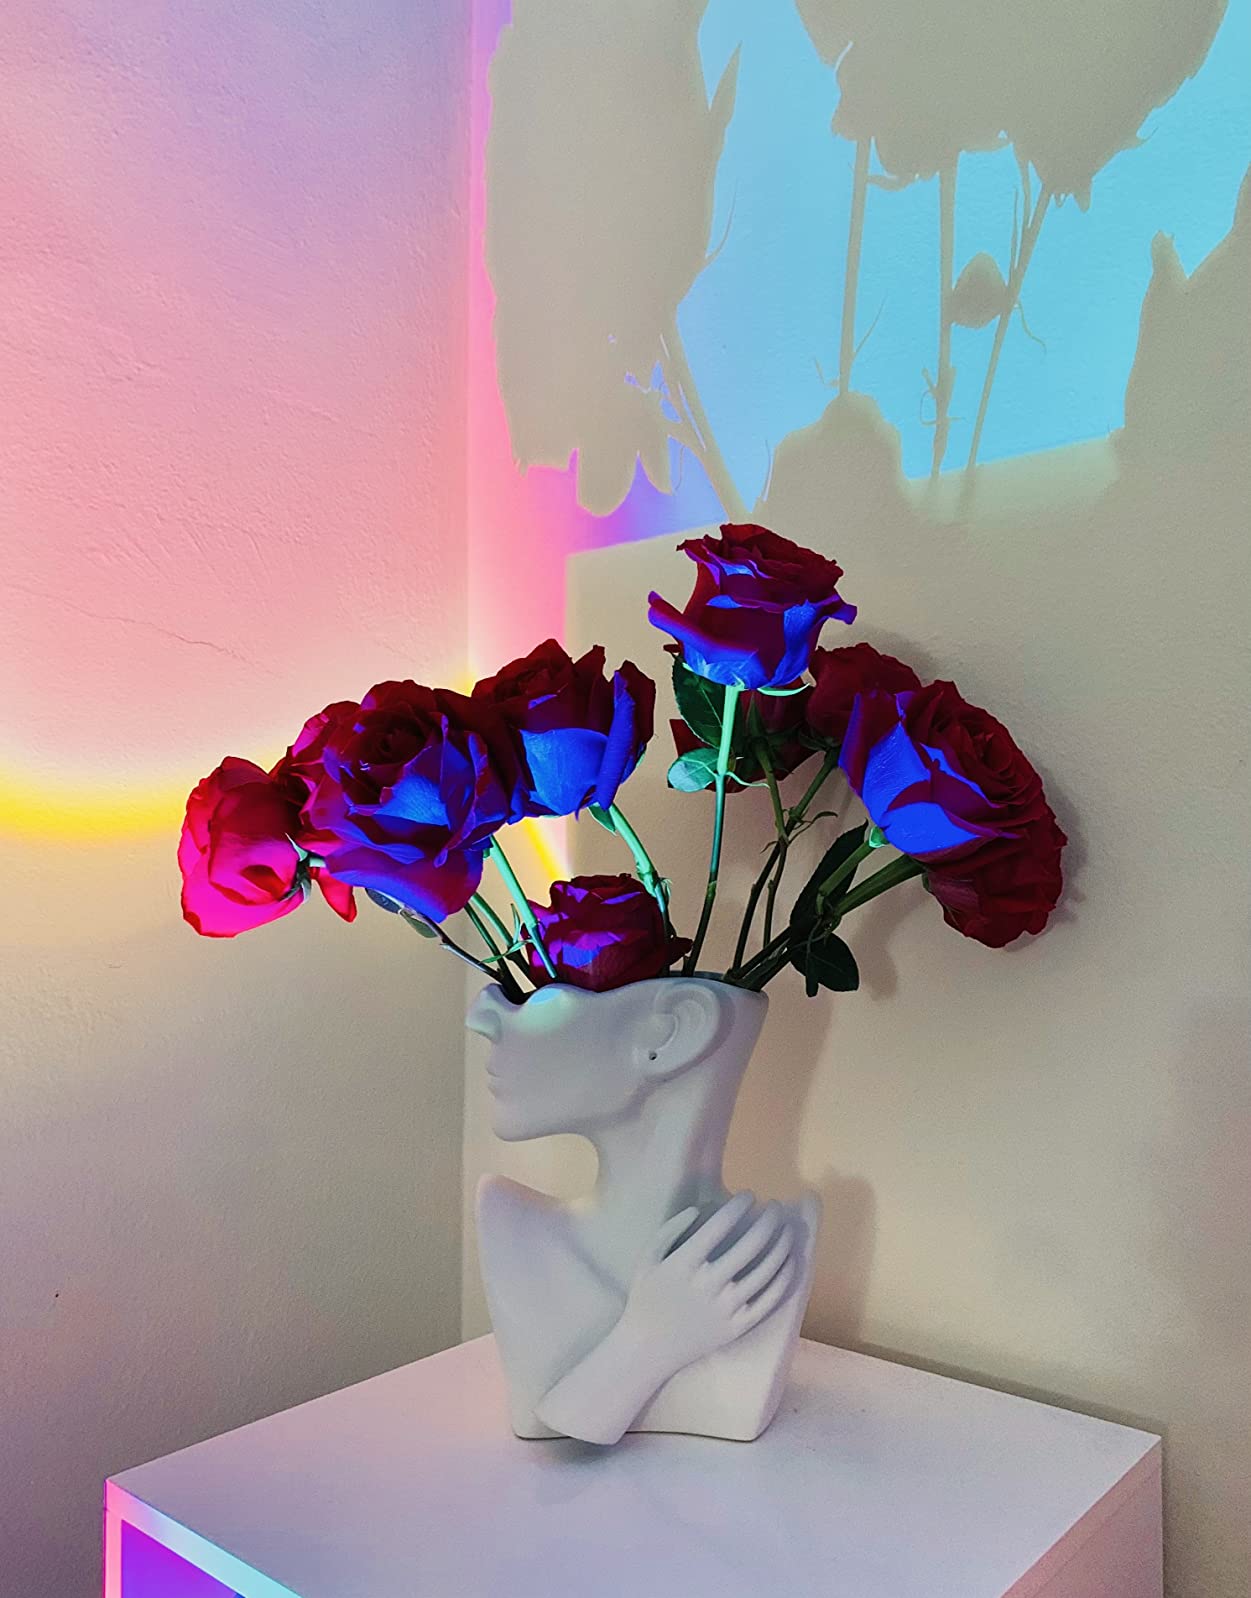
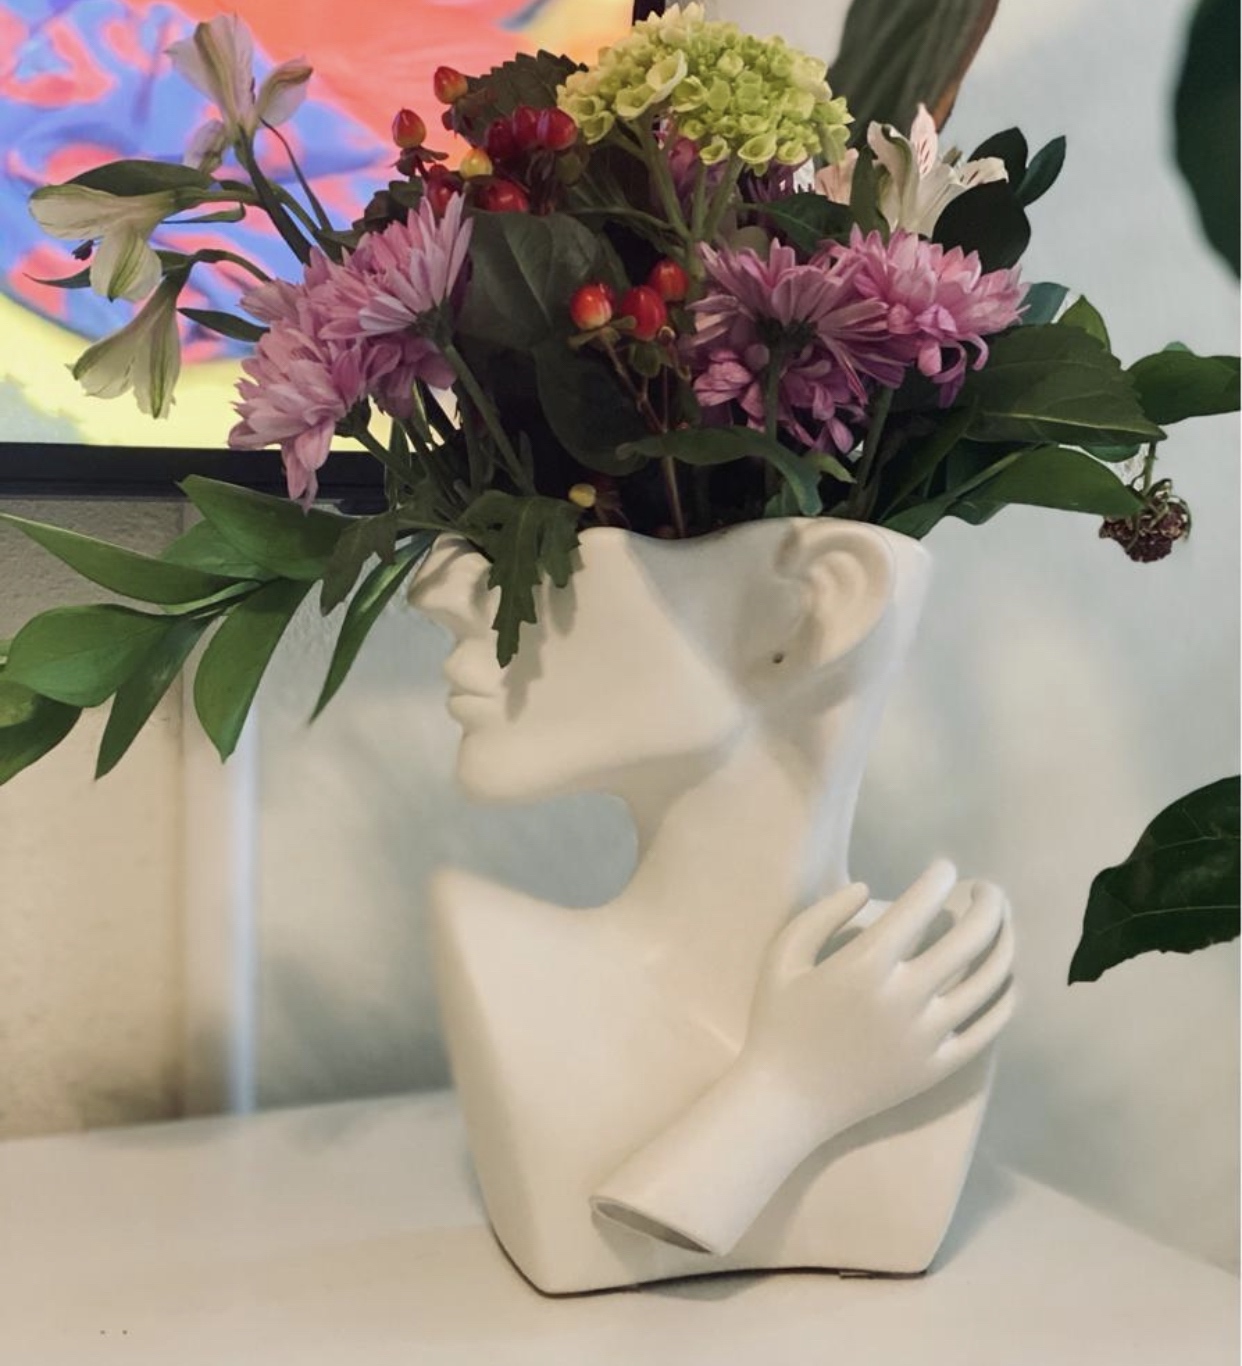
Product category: vase
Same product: yes